Cambridge Analytica

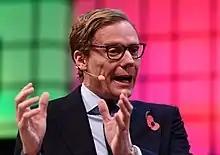
Cambridge Analytica CEO Alexander Nix speaking in November 2017.

The company claimed to use "data enhancement and audience segmentation techniques" providing "psychographic analysis" for a "deeper knowledge of the target audience". The company used the Big Five model of personality. Using what it called "behavioral microtargeting" the company indicated that it could predict "needs" of subjects and how these needs may change over time. Services then could be individually targeted for the benefit of its clients from the political arena, governments and companies, providing "a better and more actionable view of their key audiences." According to Sasha Issenberg, CA indicated that it could tell things about an individual he might not even know about himself.